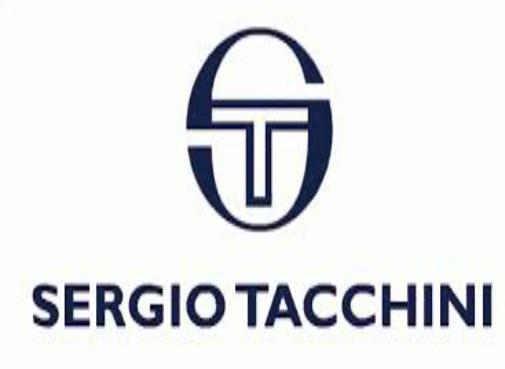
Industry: Clothes